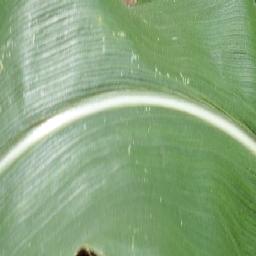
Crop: corn
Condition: (maize)_healthy